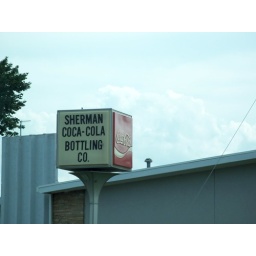
The sign for the Coca-Cola Bottling plant in Sherman, Texas.